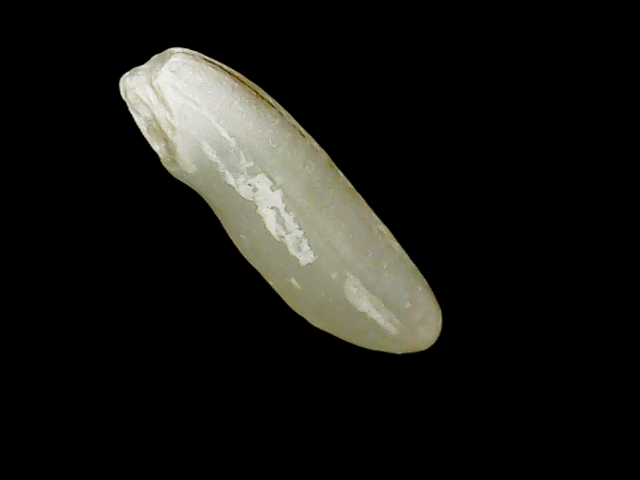
Rice variety: Binadhan7